Economy of India

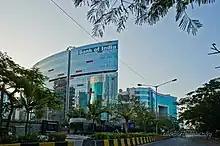
Bank of India HQ in BKC

India is developing modern mass rapid transit systems to meet present and future urban requirements. A modern metro rail system is already in place in the cities of Navi Mumbai, Delhi, Mumbai, Bangalore, Kolkata, Hyderabad, Kochi, Gurgaon, Jaipur, Noida, Pune, Nagpur, Kanpur, Ahmedabad and Lucknow. Similar mass transit systems are intended for Agra, Bhopal, Indore, Surat, Patna, Bhubaneswar Tri-city, Chandigarh Tri-city, Gwalior, Mysore, Nashik, Prayagraj, Varanasi, Ranchi, Thane and Trivandrum.